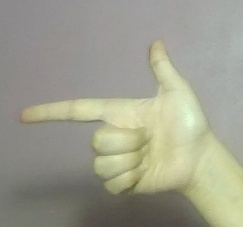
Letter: yaa